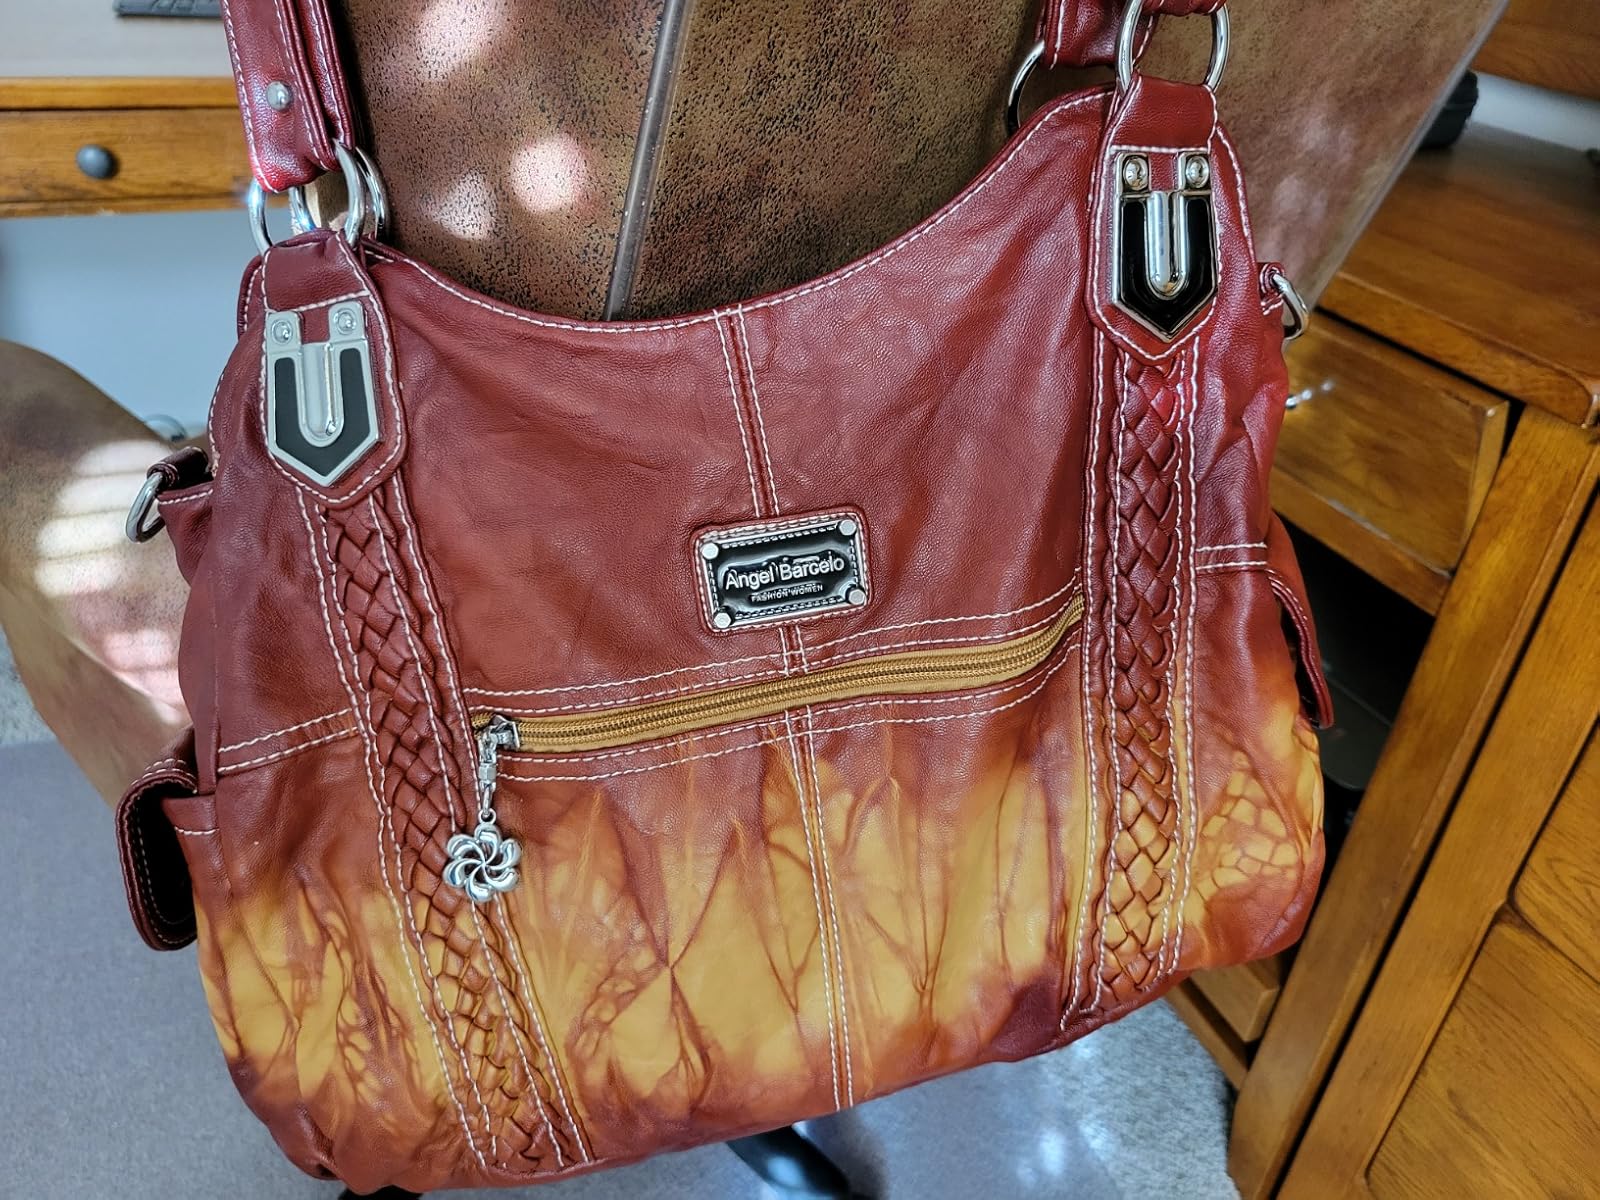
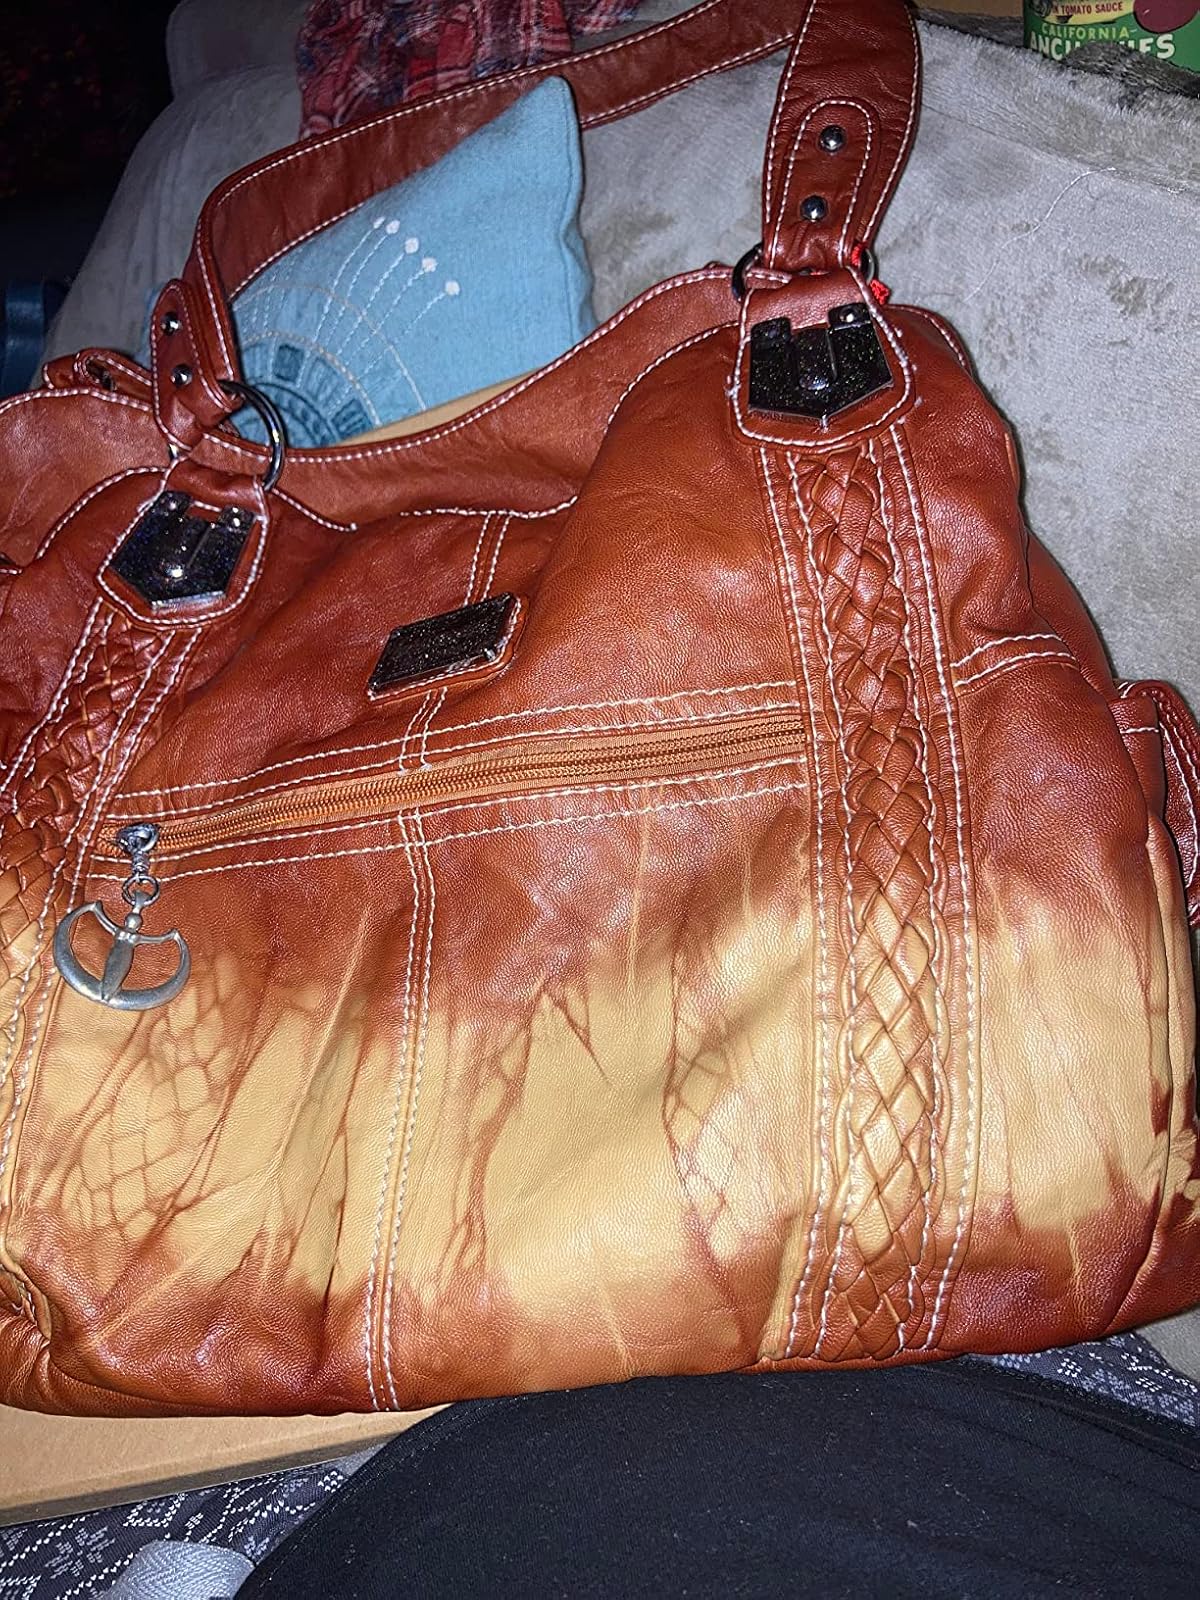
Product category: accessories_handbag
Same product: yes